An Edge of the Forest

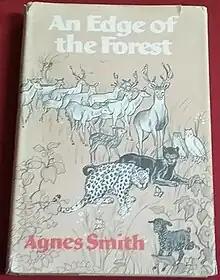
An Edge of the Forest, Published by Viking, 1959

An Edge of the Forest is a 1959 novel by American writer Agnes Clifford Smith (1906–1994), first published by Viking Press. It won the 1961 Aurianne Award of the American Library Association, along with several other awards.